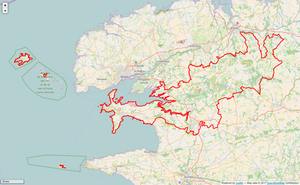
Périmètre du PNR d'Armorique.
Le parc naturel régional d'Armorique fait partie des 54 parcs naturels régionaux français. Délivré par le ministère de l'Environnement, le label fait du territoire le 2ᵉ à être créé en 1969.